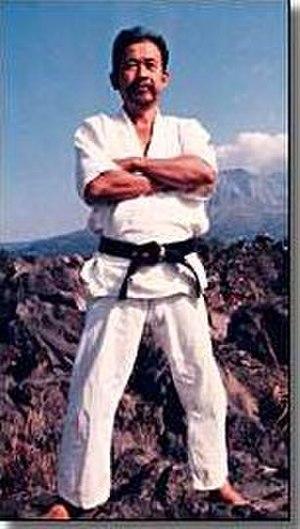
Hiroyuki Hamada est un karatéka japonais.